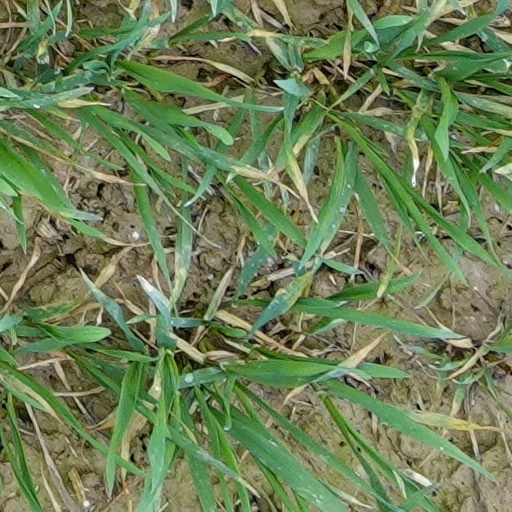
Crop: wheat